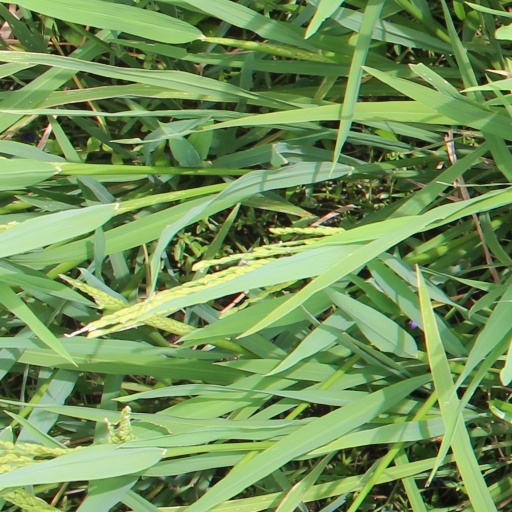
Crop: rice